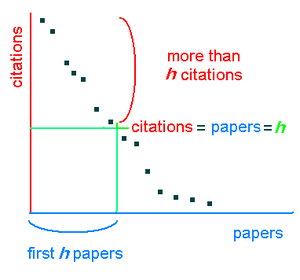
Indice h calculé sur la base d'un nombre décroissant de citations. Latviešu: Hirša indeksa aprēķināšanas metodika atkarībā no publikāciju skaita (x-ass) un to citēšanas biežuma (y-ass).
L'indice h est un indice ayant pour but de quantifier la productivité scientifique et l'impact d'un scientifique en fonction du niveau de citation de ses publications. Il peut aussi s'appliquer à un groupe de scientifiques, tel qu'un département, une université ou un pays. Cet indice appartient à l'ensemble des métriques du niveau d'un auteur.